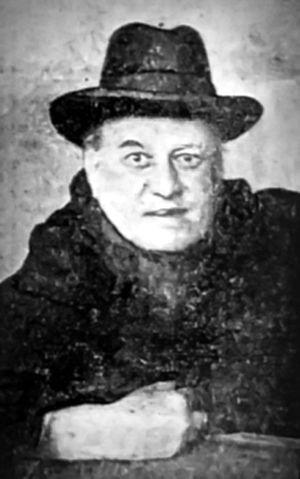
""Sir Aleister Crowley, le baronet anglais qui va être ""refoulé"" hors de France comme suspect. Il aurait fait de l'espionnage pendant la guerre et pratiquerait depuis la magie"" (L'Ouest-Éclair, 19 avril 1929)"